2023–24 EuroLeague

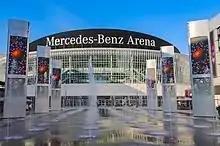
Uber Arena (in the photo with its former name Mercedes-Benz Arena) in Berlin, Germany

The final four were hosted by the Uber Arena in Berlin, Germany, as was announced by EuroLeague Basketball on 19 December 2022. Berlin becomes the first city to host three Final Fours in league history, having already hosted the tournament in 2009 and 2016.